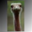
Label: bird